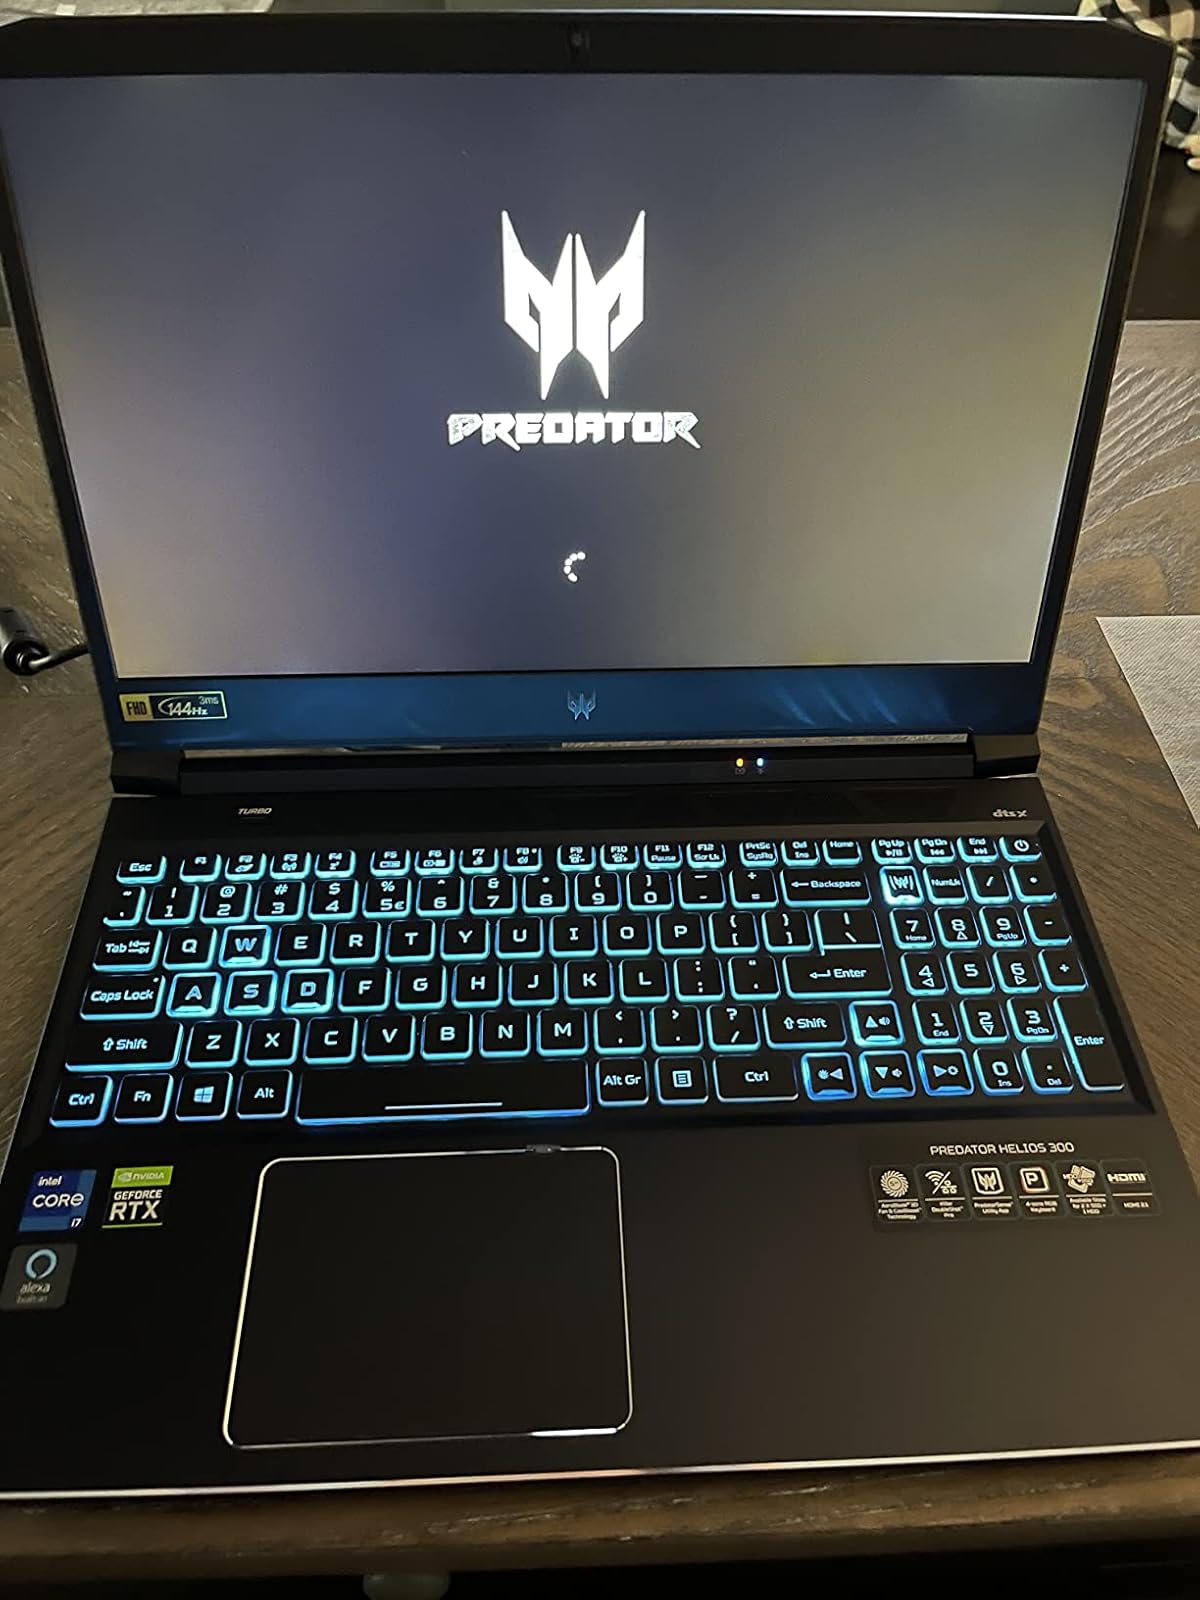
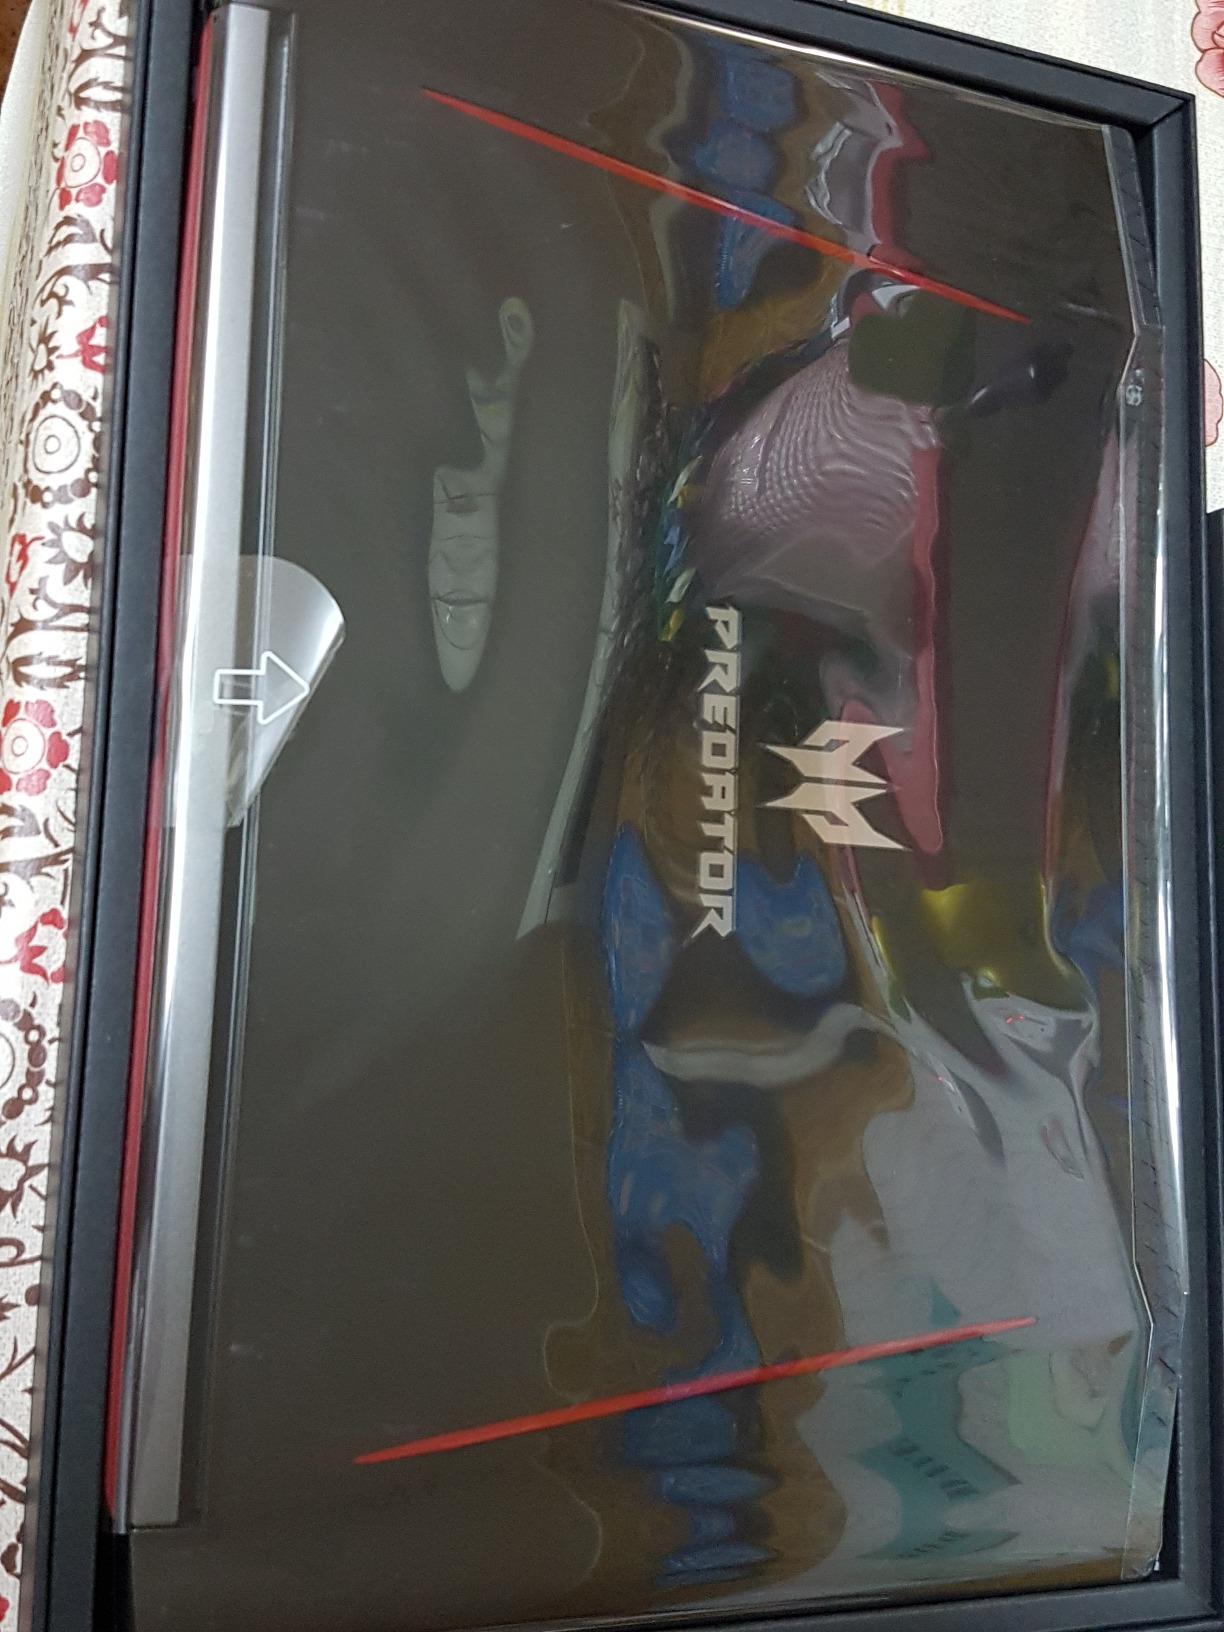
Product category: laptop
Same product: no